Fritz Haarmann

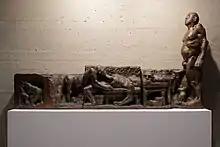
A bronze memorial depicting the crimes of Fritz Haarmann. This memorial is on display at Hanover's Sprengel Museum.

On 9 June 1923, Haarmann moved into a single-room attic apartment at 2 Rote Reihe. Two weeks after moving into this address, on 25 June, Ernst Ehrenberg, the 13-year-old son of Haarmann's neighbour, disappeared while running an errand for his father. His school cap and braces would be found in Haarmann's apartment following his arrest. Two months later, on 24 August, an 18-year-old office clerk named Heinrich Struß was reported missing by his aunt (with whom he lived). Many of Struß's belongings would also be found in Haarmann's apartment. Struß's murder would be followed one month later by the murder of a 17-year-old named Paul Bronischewski, who disappeared en route to the city of Bochum, having worked with his uncle in Saxony-Anhalt throughout the summer. Subsequent police enquiries suggested Bronischewski had likely alighted the train at Hanover, where he evidently encountered Haarmann. Bronischewski's jacket, knapsack, trousers, and towel would all be found in the possession of Haarmann following his arrest.